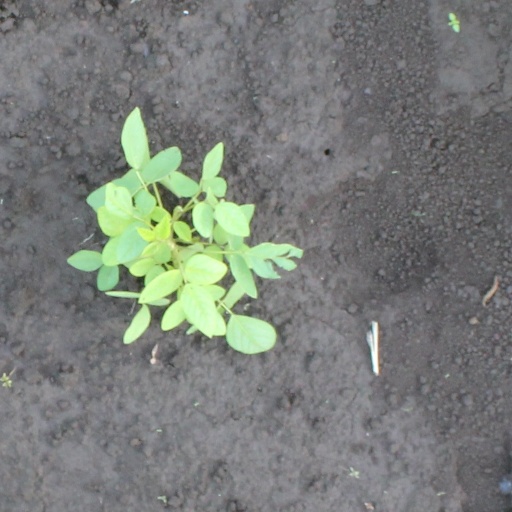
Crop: soybean